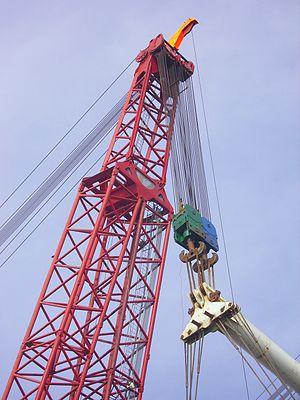
Détails de l'une des flèches de la barge-grue Rambiz, au port de La Rochelle-Pallice le 28 octobre 2007.
Les pièces — éléments de mécanismes ou de structures — sont soumises à des sollicitations : efforts extérieurs, vibrations, dilatation… Elles sont en général dimensionnées selon deux critères :